Iguana Girl

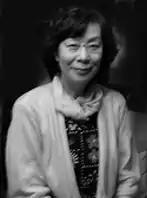
Hagio in 2008

Throughout her life, Moto Hagio has had a strained relationship with her parents, particularly her mother. Her father demanded that his children never deviate from his expectations for them, and Hagio has stated that she feared her mother as a child. Hagio found refuge from her family troubles in manga and decided to become a manga artist as an adult, a choice her parents disapproved of even after Hagio became established and acclaimed in her field. Hagio has described the act of creating manga as an "act of healing" that allows her to escape these troubles.